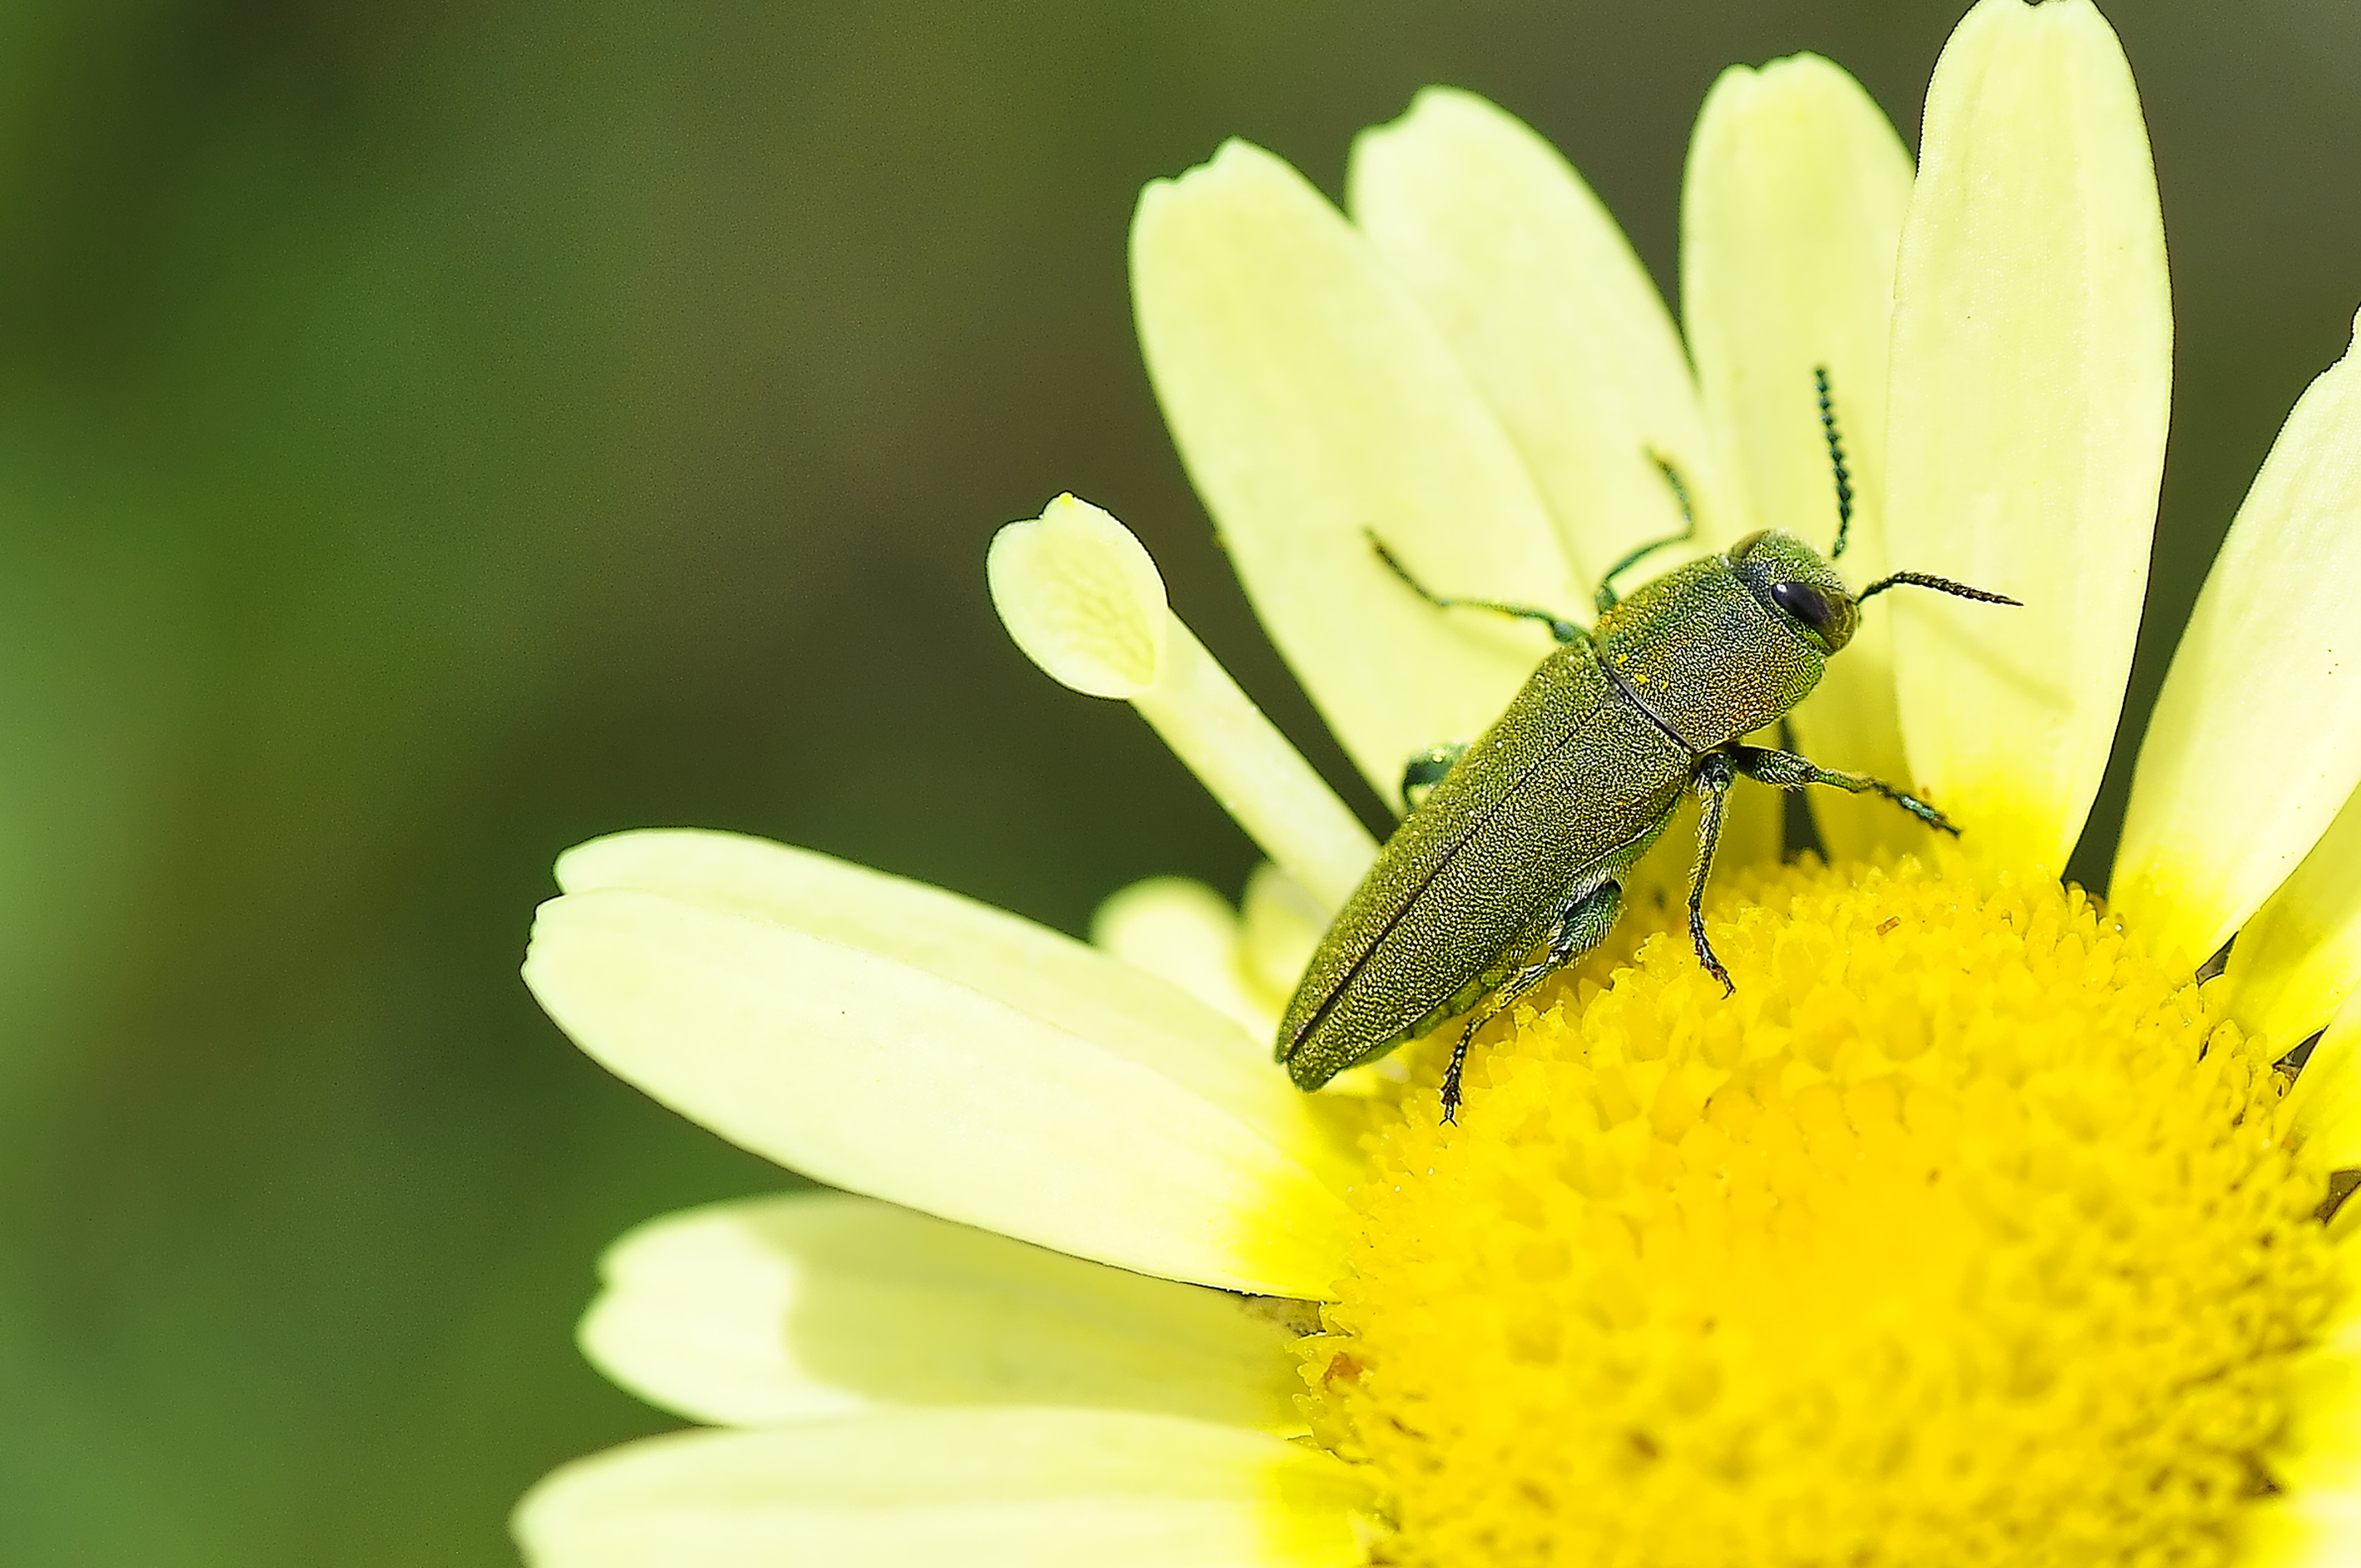
nature, plant, photography, flower, petal, pollen, green, insect, macro, botany, nikon, yellow, flora, fauna, invertebrate, wildflower, close up, naturaleza, insecto, nectar, macro photography, honey bee, plant stem, lycaenid